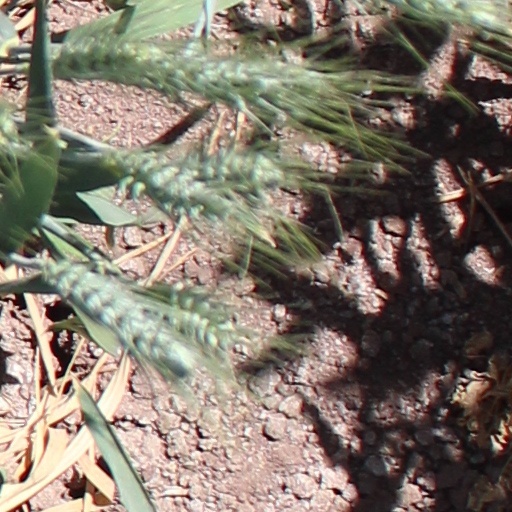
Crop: wheat